The Deep End (film)

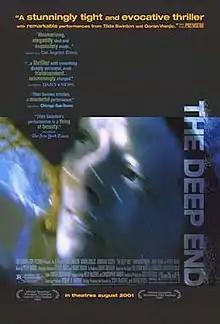
Theatrical release poster

The Deep End is a 2001 American thriller film written, directed, and produced by Scott McGehee and David Siegel. It stars Tilda Swinton, Goran Visnjic, Jonathan Tucker and Josh Lucas and was released by Fox Searchlight Pictures. The film was very loosely adapted from the novel "The Blank Wall" by Elisabeth Sanxay Holding (filmed in 1949 by Max Ophüls as "The Reckless Moment"). The film premiered in competition at the Sundance Film Festival where English cinematographer Giles Nuttgens won the Best Cinematography award.